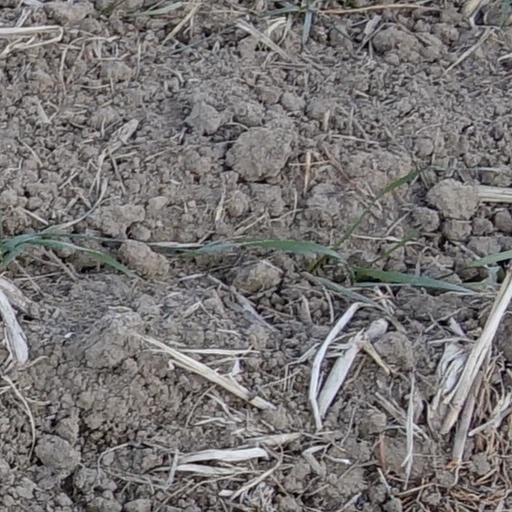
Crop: wheat